Bécancour River

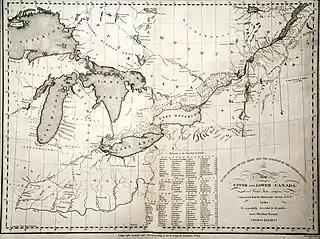
A map of Canada from 1812, showing the town of "Bequencourt" at the mouth of the "Grand Puant River".

In the 17th century, the river was originally known by European sattlers as the "Stinking River". Around 1600, some Abenaki families established themselves on the "Puante River". The use continued during the first half of the 18th century. A map of the Province of Quebec from 1776 shows a "Gt. Puante River" and a "L. Puante River" north of it. A map of Canada from 1812 shows the "Grand Puant River" with the town of "Bequencourt" at its mouth and a smaller "Puant River" farther north.